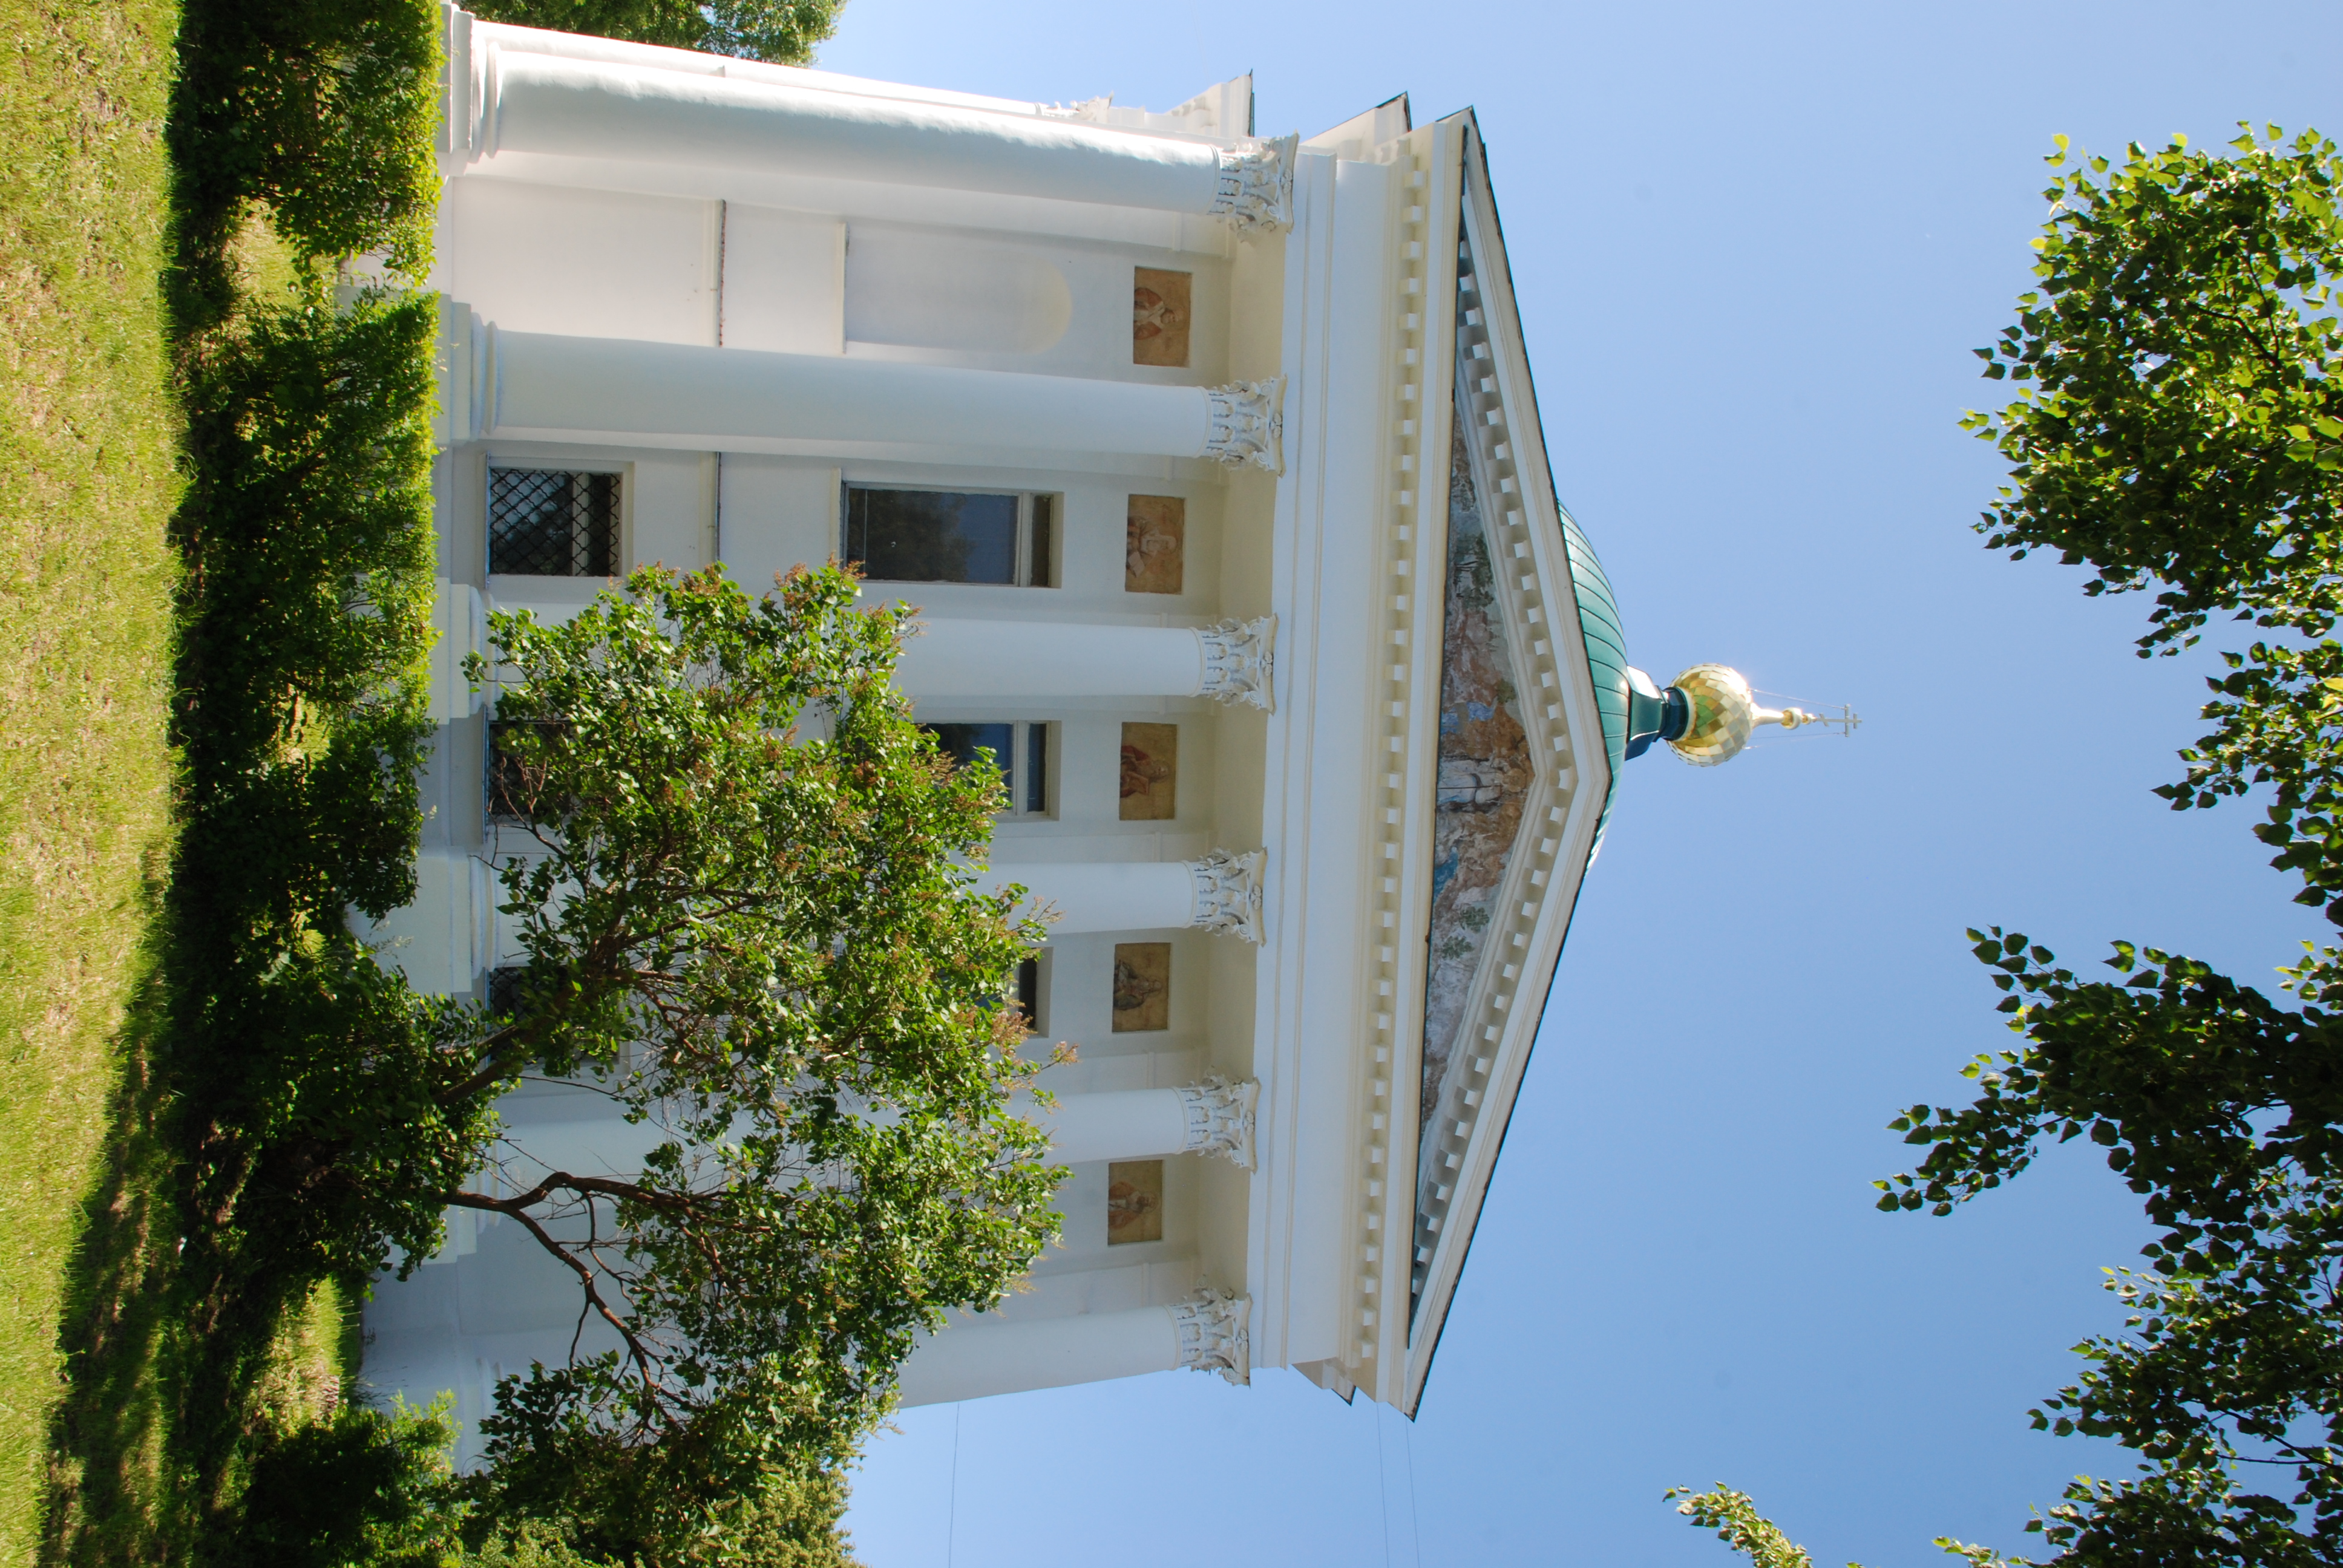
architecture, villa, mansion, house, building, palace, city, home, cityscape, europe, tower, facade, property, church, chapel, nikon, place of worship, cool image, temple, kirche, orthodox, nikkor, dome, estate, russia, d80, cityscapes, 18135mmf3556g, 18135mm, nikond80, yaroslavl